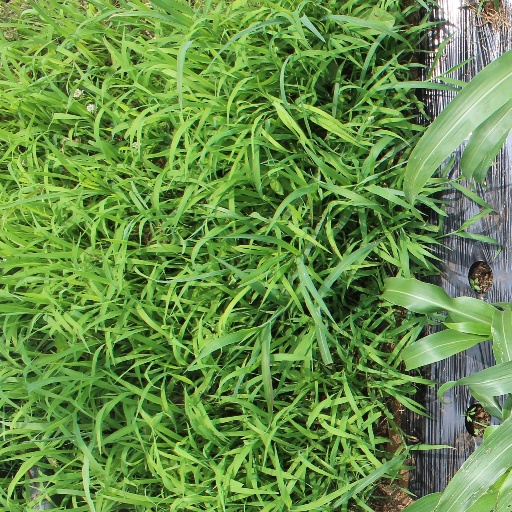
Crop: sorghum